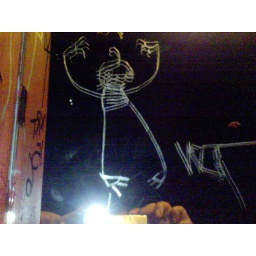
bathroom graffiti etched into the mirror at &amp;quot;soda&amp;quot; in brooklyn.